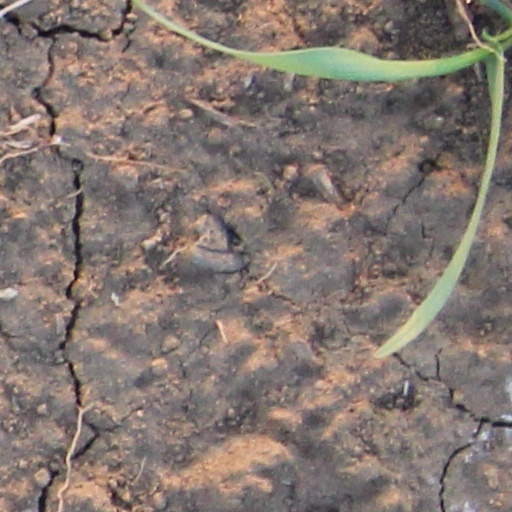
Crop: wheat